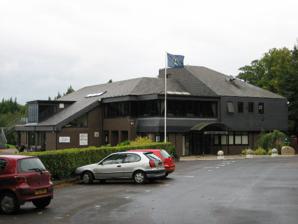
Building: Dunmurry Golf Club
Country: United Kingdom
Year built: 1905
Clubhouse, opened in 1983 Dunmurry Golf Club is located in Dunmurry Lane, south-west Belfast , Northern Ireland . It consists of an 18-hole course with a par of 70. Founded in 1905, the club was originally located in Upper Dunmurry Lane. The original 9-hole course was designed and laid by G.S. Dunn of Newcastle , County Down , in 1905. The course was extended to 14 holes in 1973 and then to 18 holes in 1977. As a result of road improvements in the area, the club moved to a new course in Dunmurry Lane approximately one mile away from the previous course. Honourable members include Dame Mary Peters who represented at the Summer Olympic Games for Team GB and for Northern Ireland in the Commonwealth Games winning Gold. Scorecards Hole Name Yards Par 1 The Copse 338 4 2 Old Forge 338 4 3 Viewfort 163 3 4 Trossachs 509 5 5 Colinmore 342 4 6 Rathmore 404 4 7 Badger's Hill 139 3 8 The Lake 380 4 9 Fortfield 379 4 Out 2979 35 Hole Name Yards Par 10 Elms Gap 336 4 11 Course View 359 4 12 The Lane 151 3 13 Fairy Thorn 483 5 14 Road Hole 264 4 15 Coach House 341 4 16 Oak View 171 3 17 The Hill 296 4 18 The Limes 343 4 In 2744 35 Out 2979 35 Total 5723 70 References